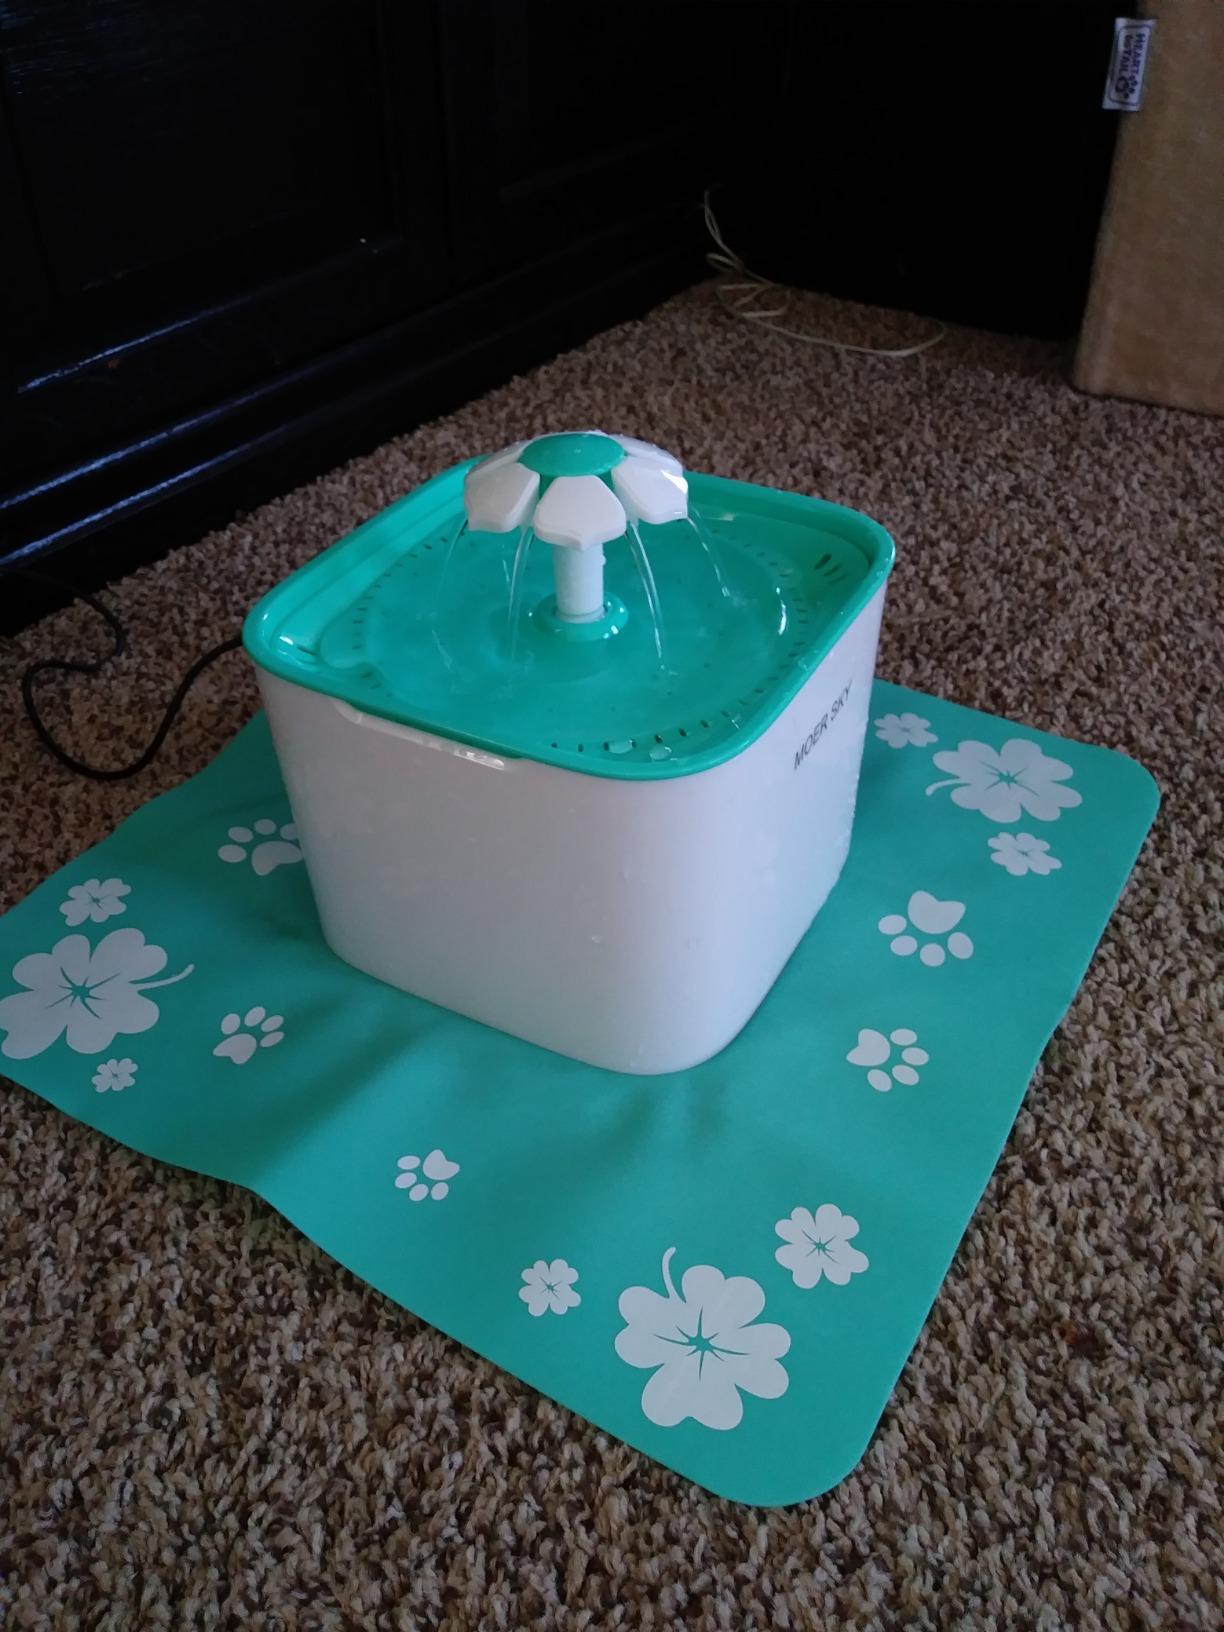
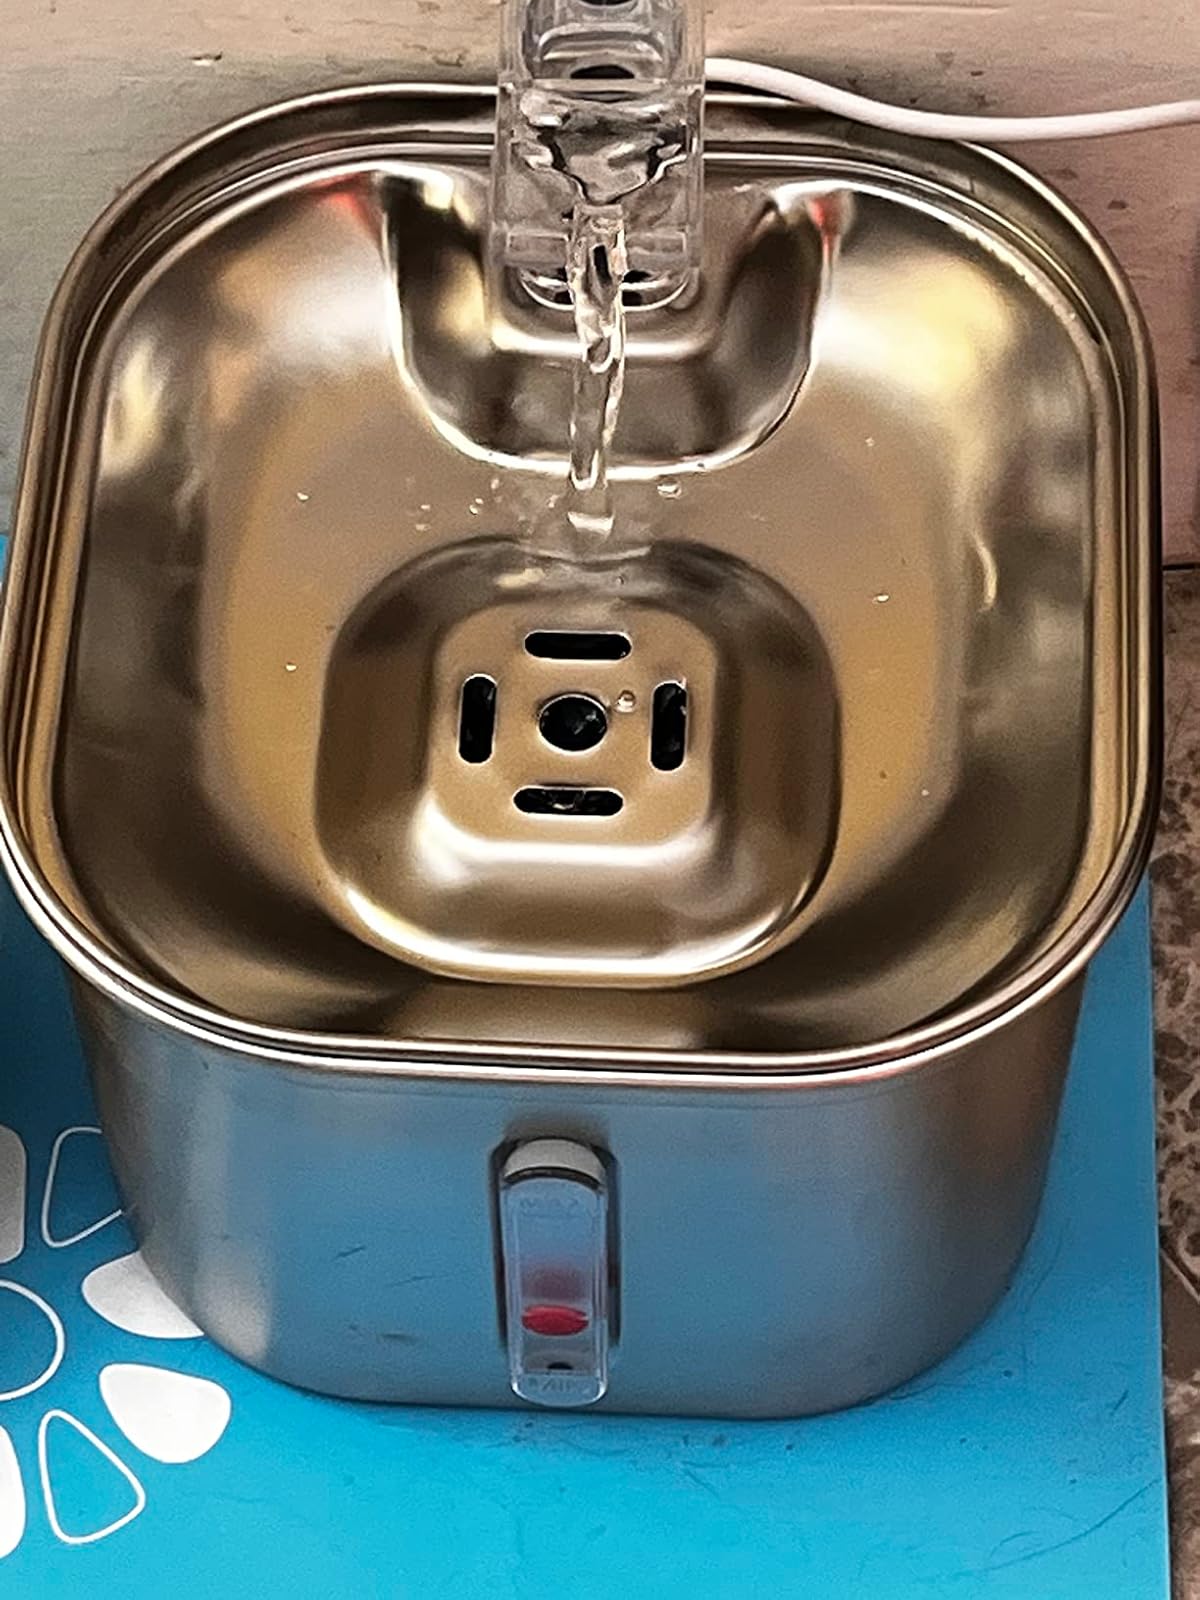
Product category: items_bowl
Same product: no